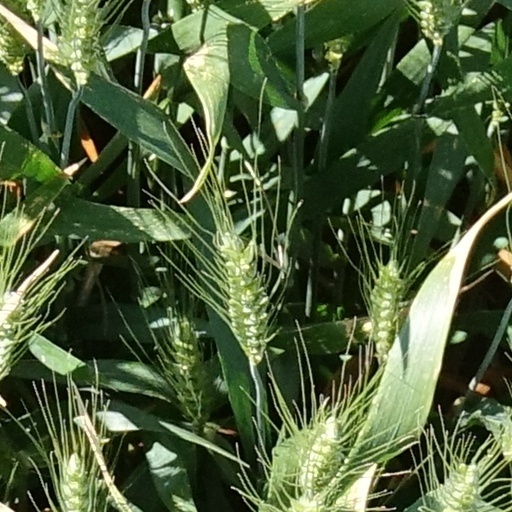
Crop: wheat